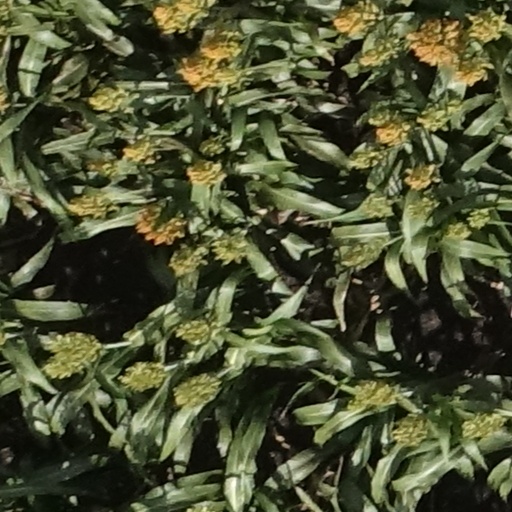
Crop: sorghum